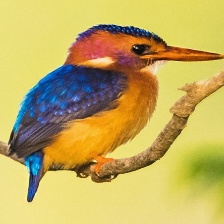
Species: PYGMY KINGFISHER
Scientific name: ISPIDINA PICTA